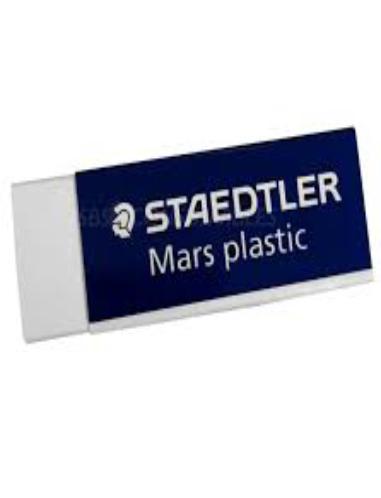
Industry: Necessities